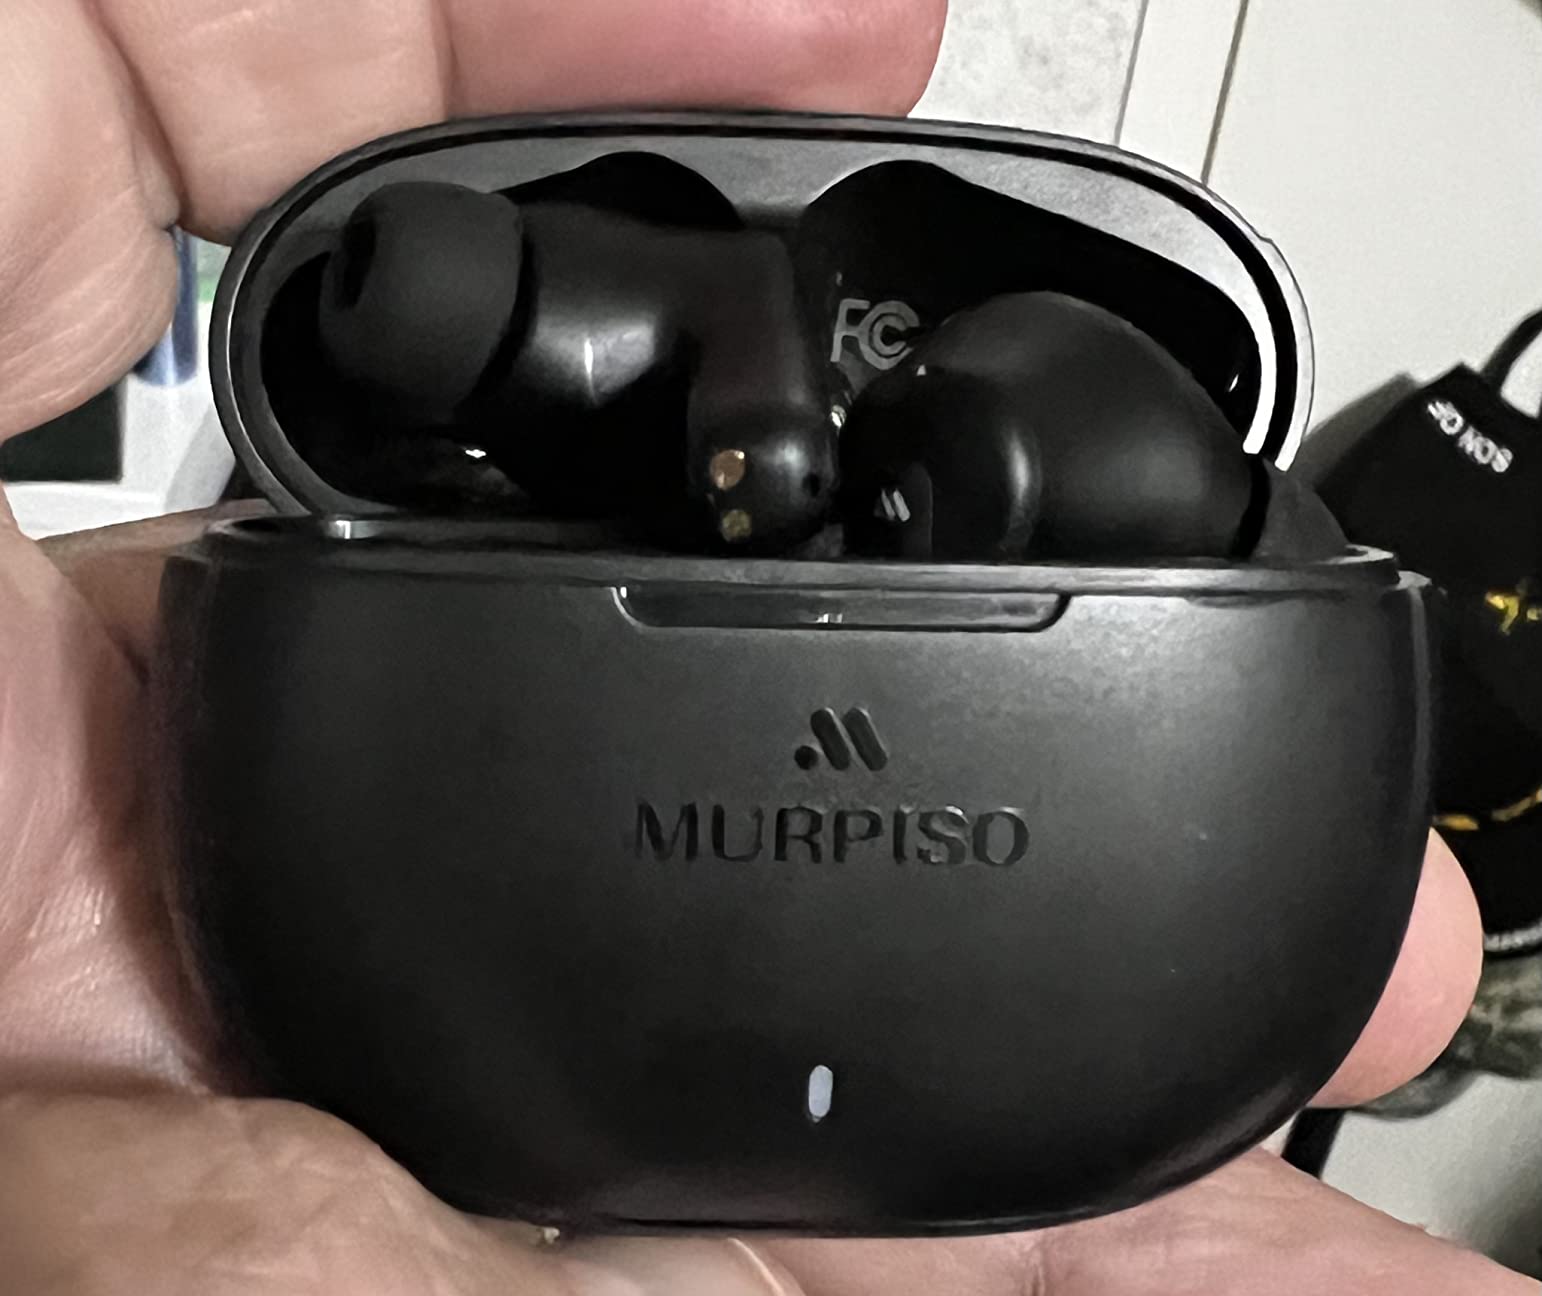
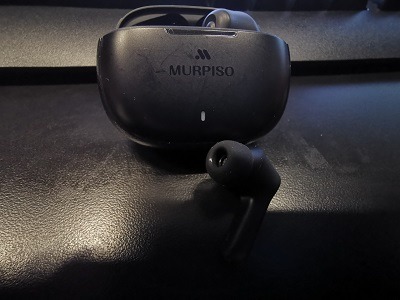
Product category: earbuds
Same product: yes